Lindley H. Hadley

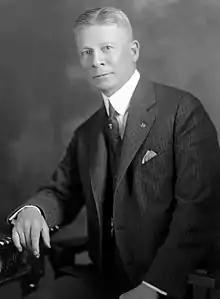

Lindley Hoag Hadley (June 19, 1861 – November 1, 1948) was a U.S. Representative from Washington.